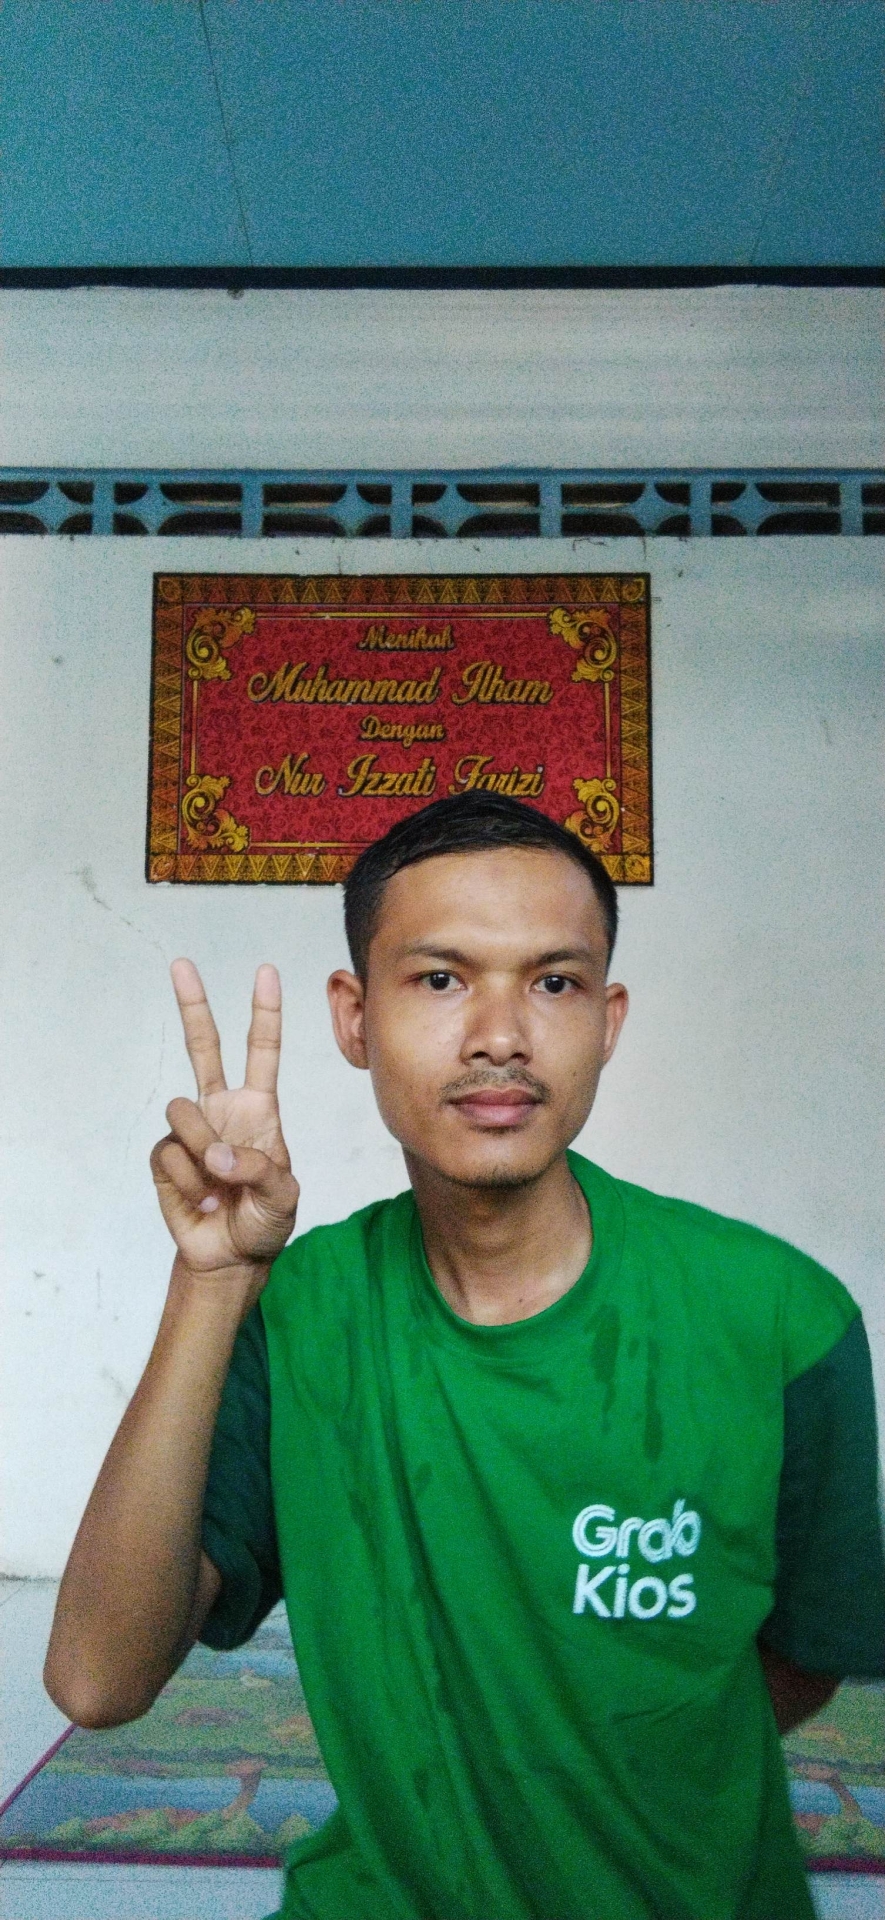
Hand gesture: peace